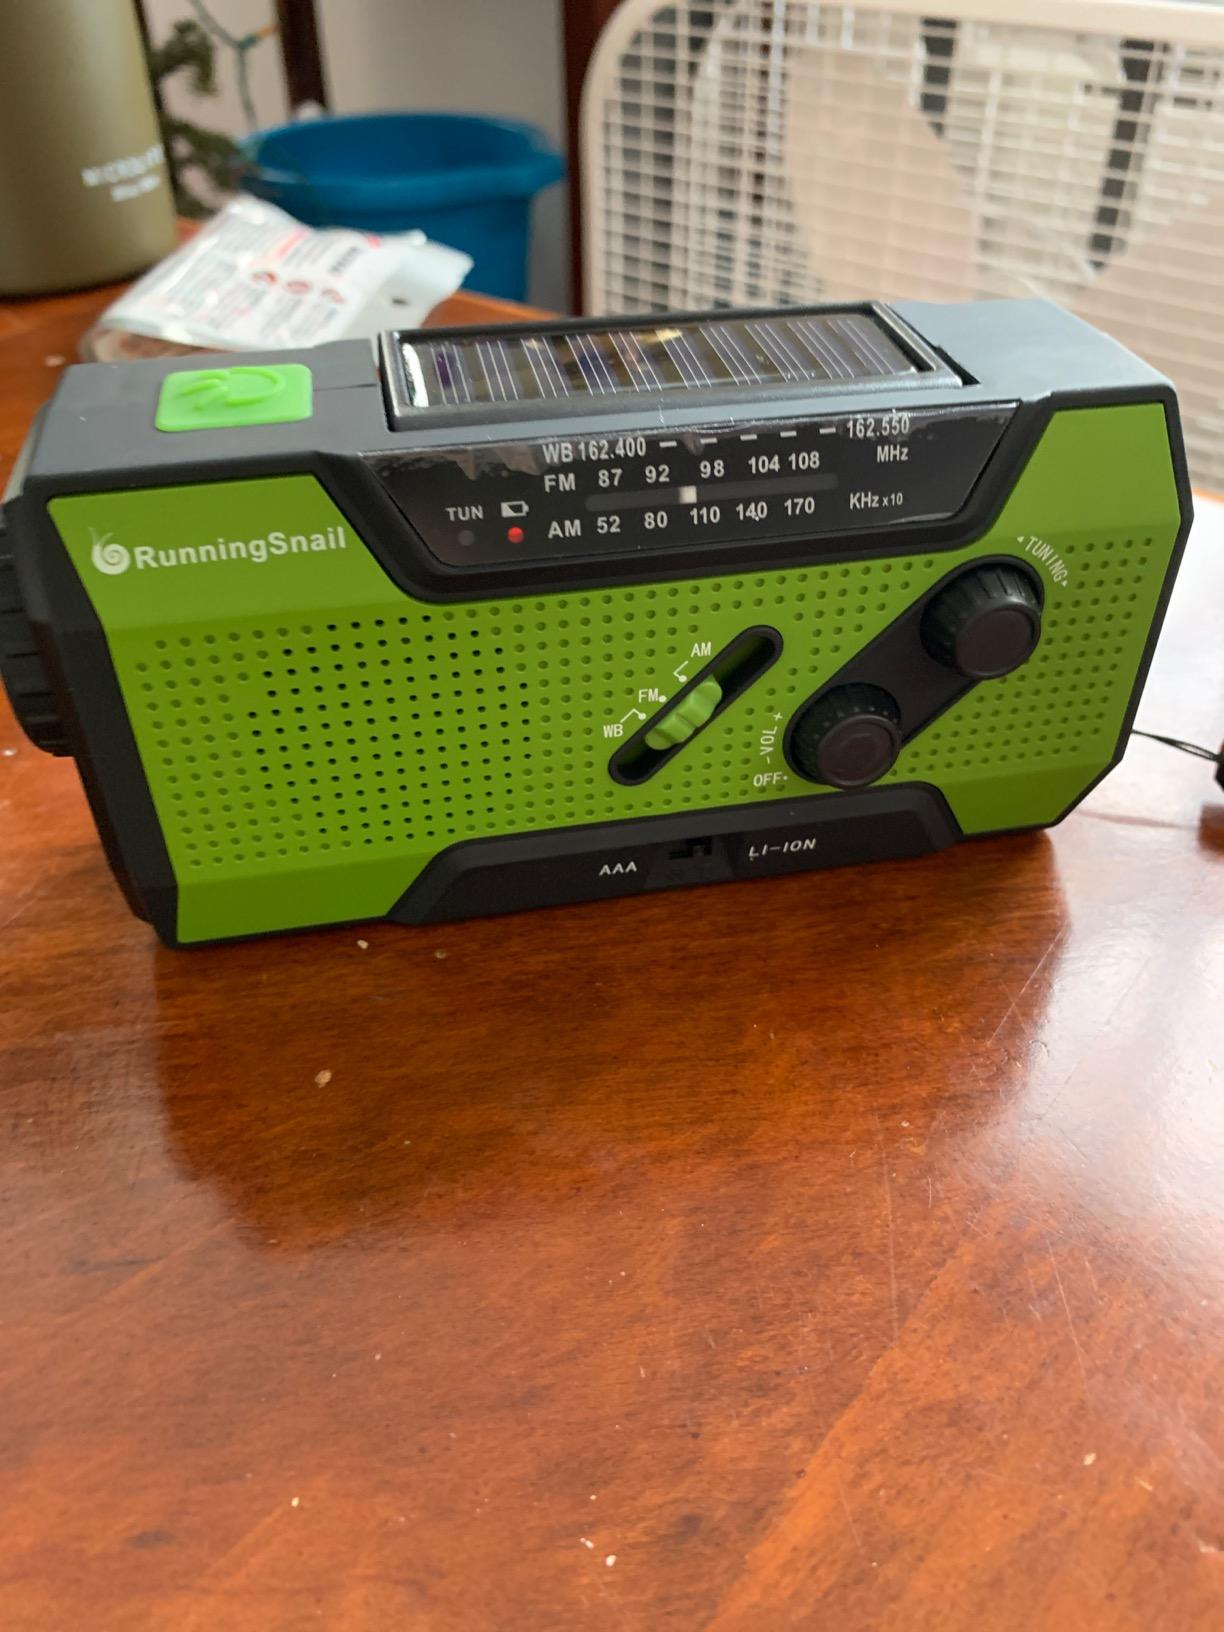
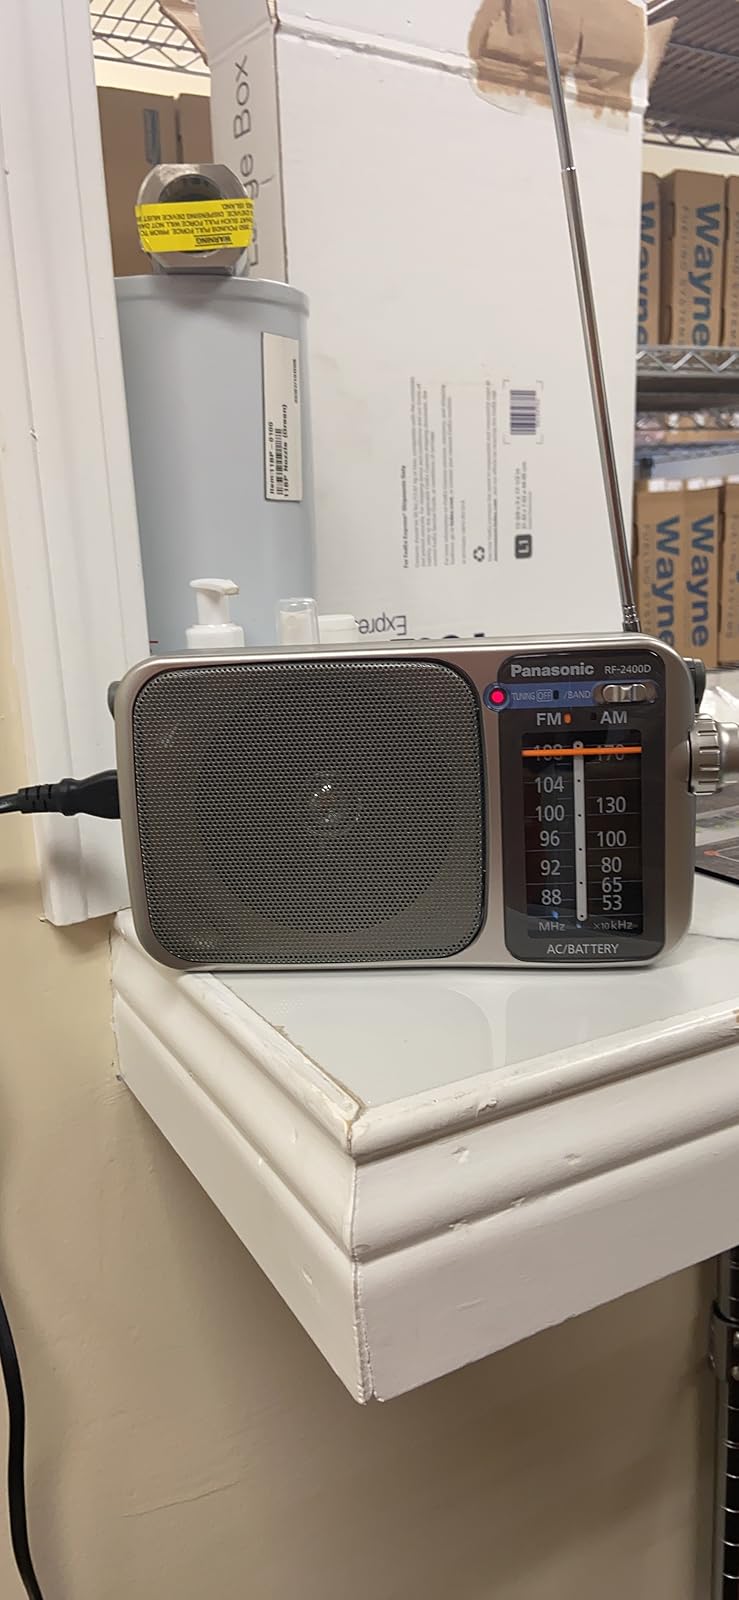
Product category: radio
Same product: no